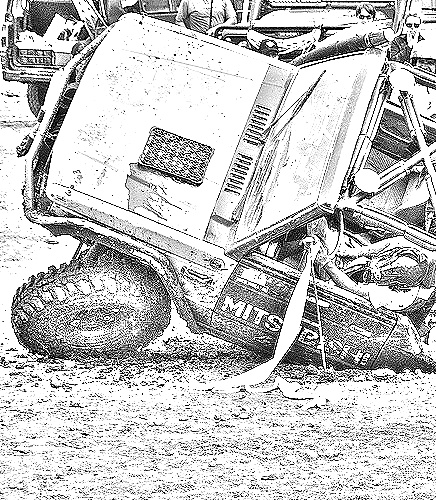
Portrait style: Sketch Portrait